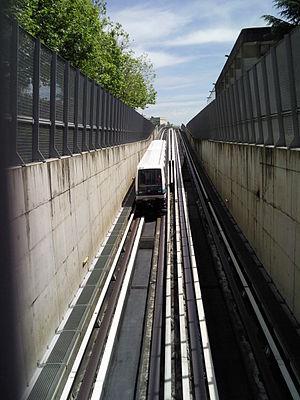
Station de métro Vilejean-Université
Villejean-Université est une station de la ligne a du métro de Rennes, située place du Recteur Henri Le Moal dans le quartier de Villejean à Rennes, préfecture de la région Bretagne. Elle dessert notamment les campus de Villejean et de la Harpe, la partie est du quartier, l'hôpital de Pontchaillou et le centre régional de lutte contre le cancer Eugène-Marquis.
La ligne A du métro de Rennes, ou ligne a selon la graphie officielle, est l'unique ligne du métro de Rennes. Son parcours traverse la ville de Rennes du nord-ouest au sud-est, reliant les stations J.F. Kennedy à La Poterie.
Les transports en commun rennais ont une histoire assez classique : après l'avènement des réseaux ferrés, les bus et les aménagements pour voitures ont suivi l'évolution de la ville, jusqu'à la mise en place d'une solution de transport en site propre. À noter cependant la mise en place à partir de 1998 d'un réseau de vélos à louer, géré informatiquement, le Vélo à la carte, qui constitua une innovation pour l'époque.